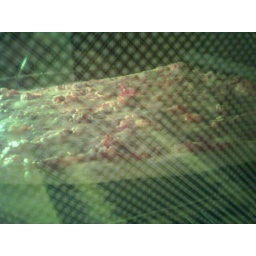
pizza in the new stove